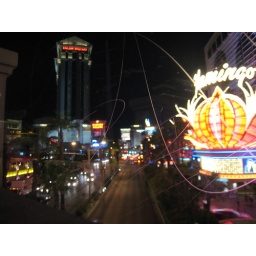
Arrived in Vegas! I took this through the glass along the bridge though.